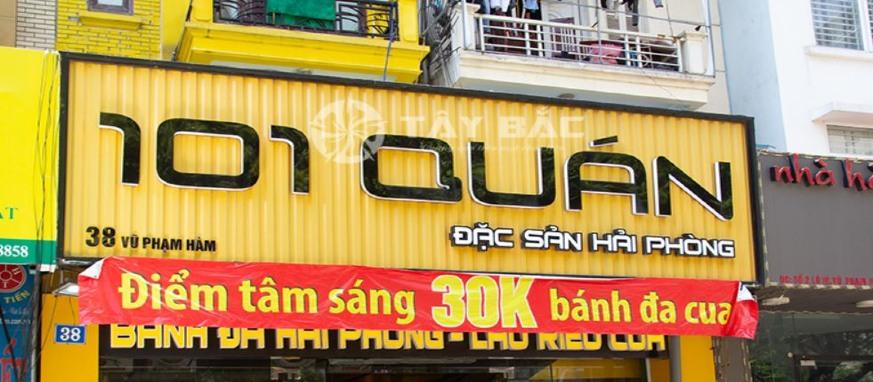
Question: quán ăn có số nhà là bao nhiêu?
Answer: quán ăn có số nhà là 38